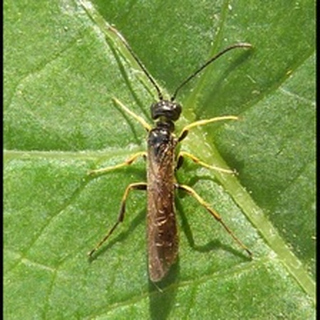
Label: wheat_stem_fly